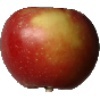
Label: Apple Braeburn 1